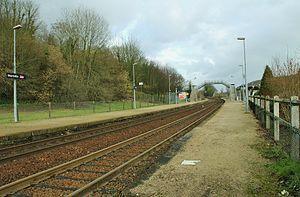
Gare de Montville, direction Dieppe
La gare de Montville est une gare ferroviaire française de la ligne de Malaunay - Le Houlme à Dieppe, située sur le territoire des communes d'Eslettes et de Montville dans le département de la Seine-Maritime en région Normandie.